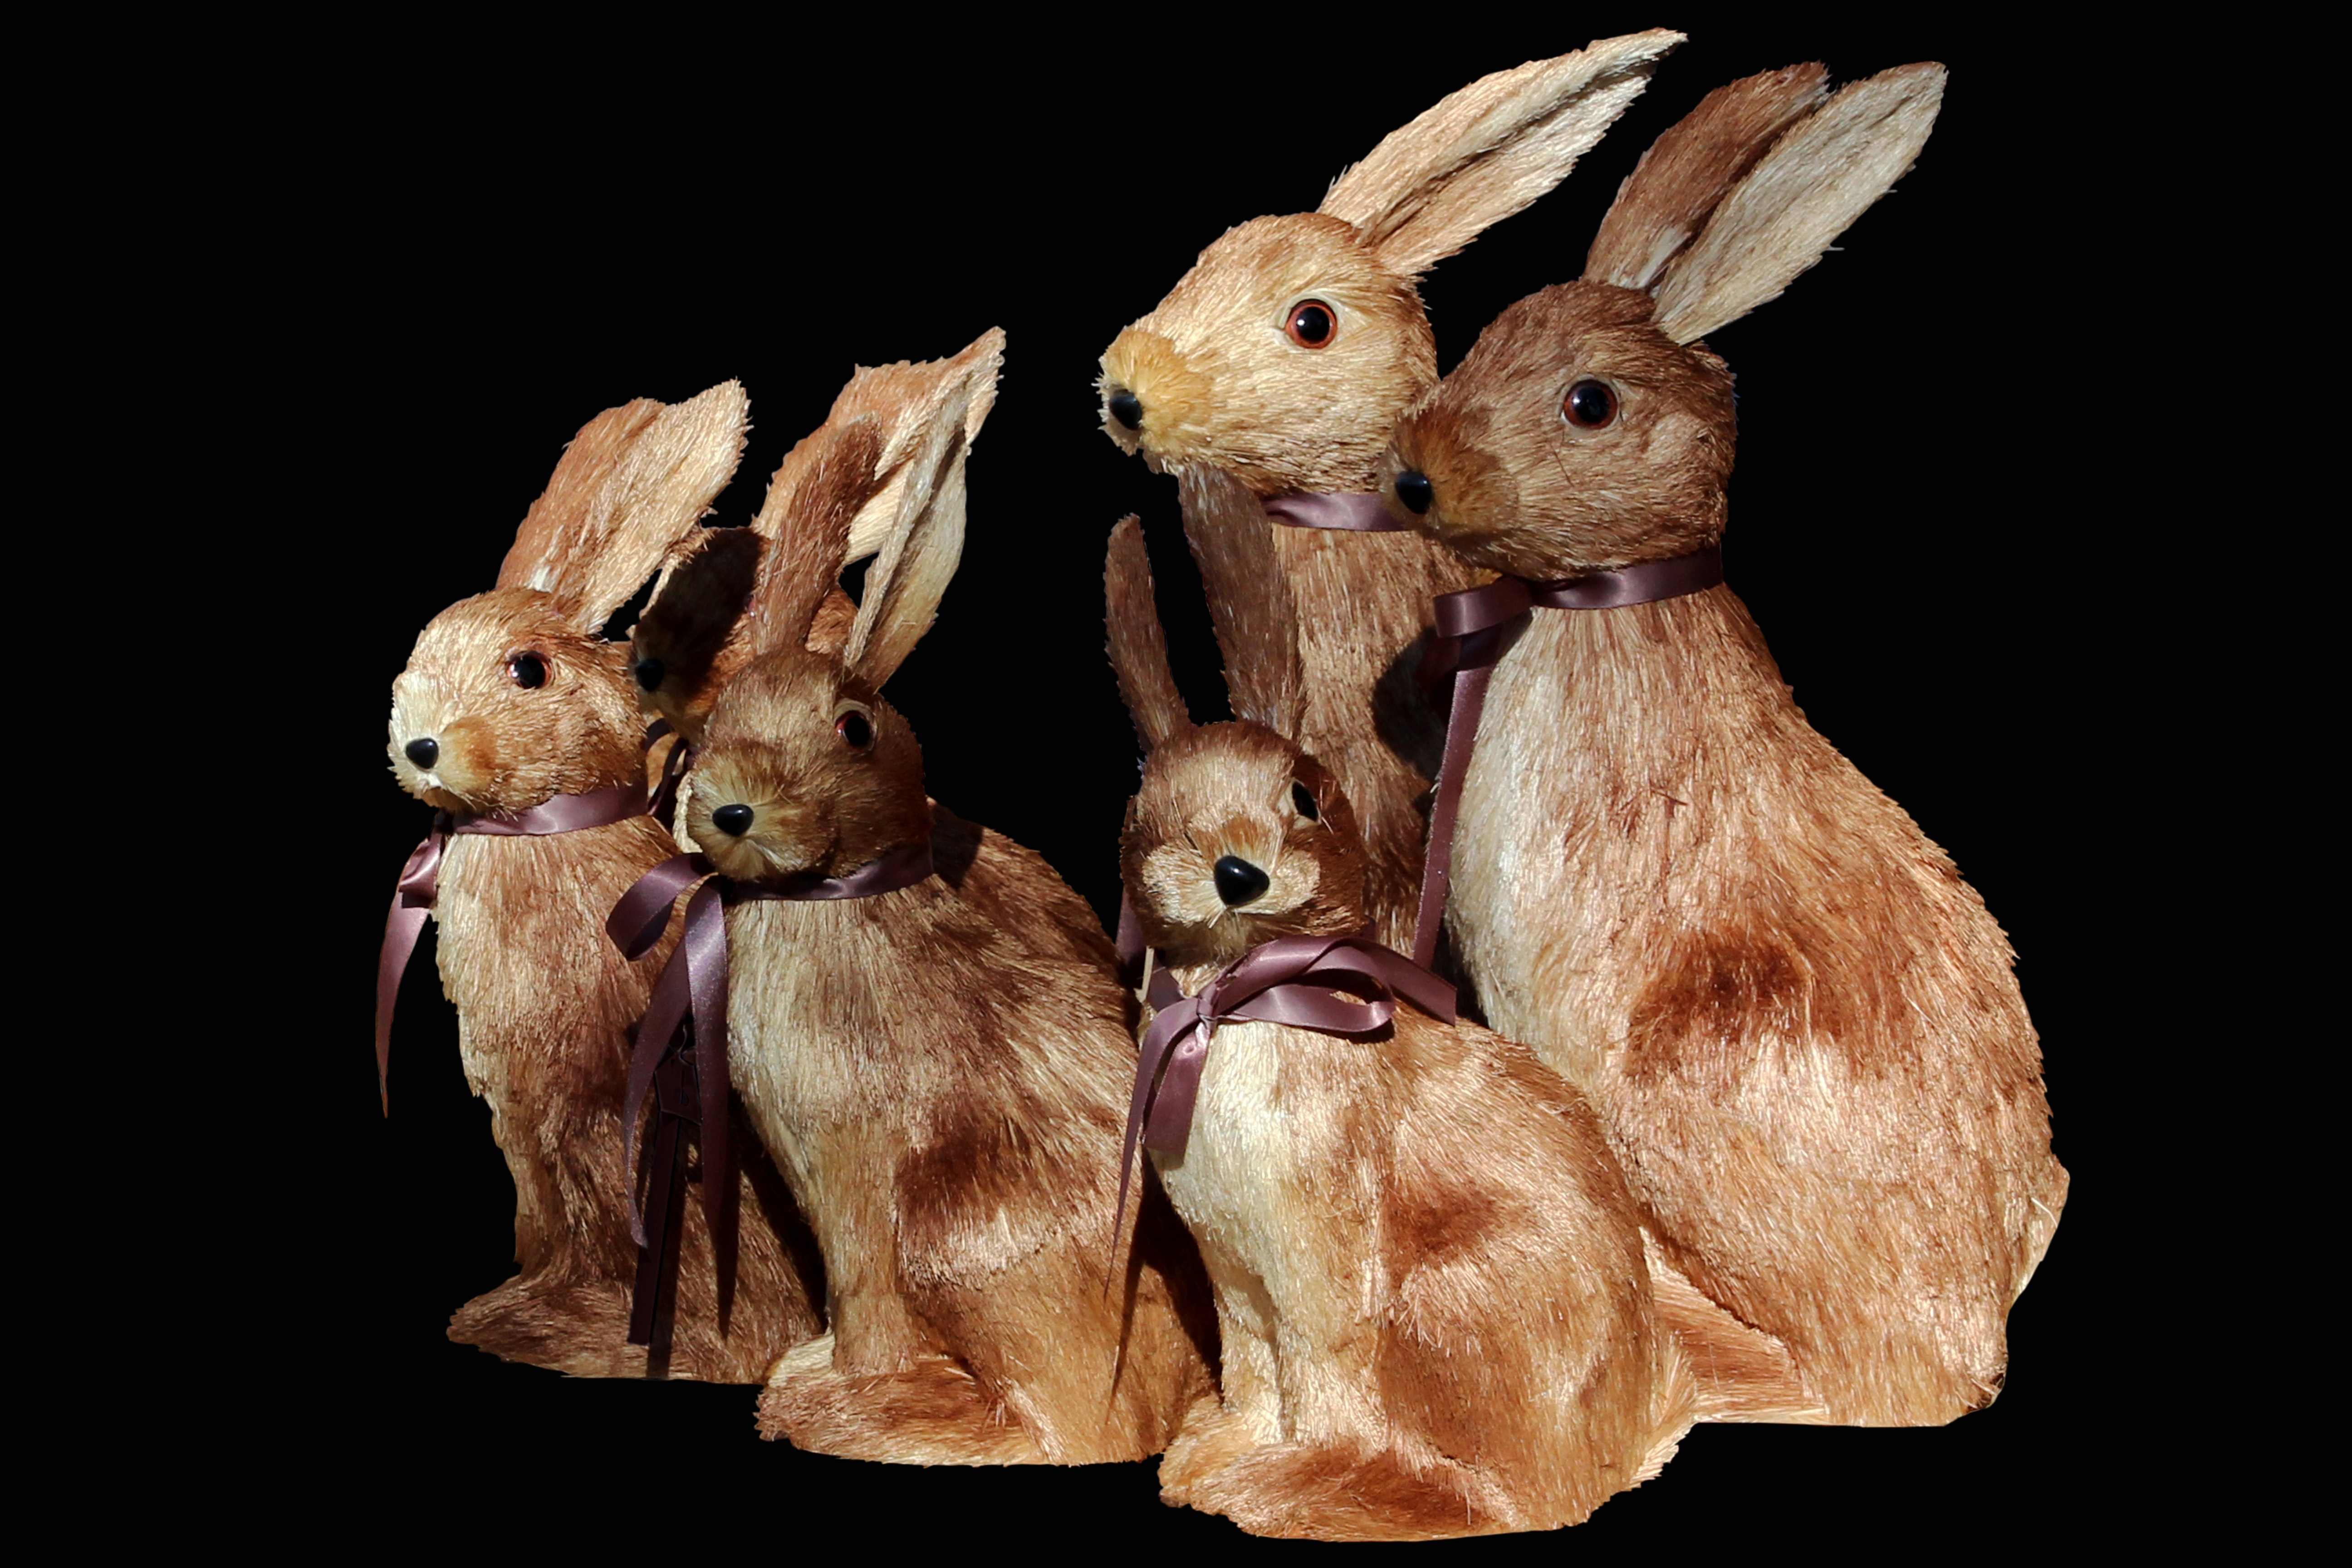
mammal, toy, rabbit, hare, figure, graphic, easter, easter bunny, domestic rabbit, chocolate bunny, rabits and hares